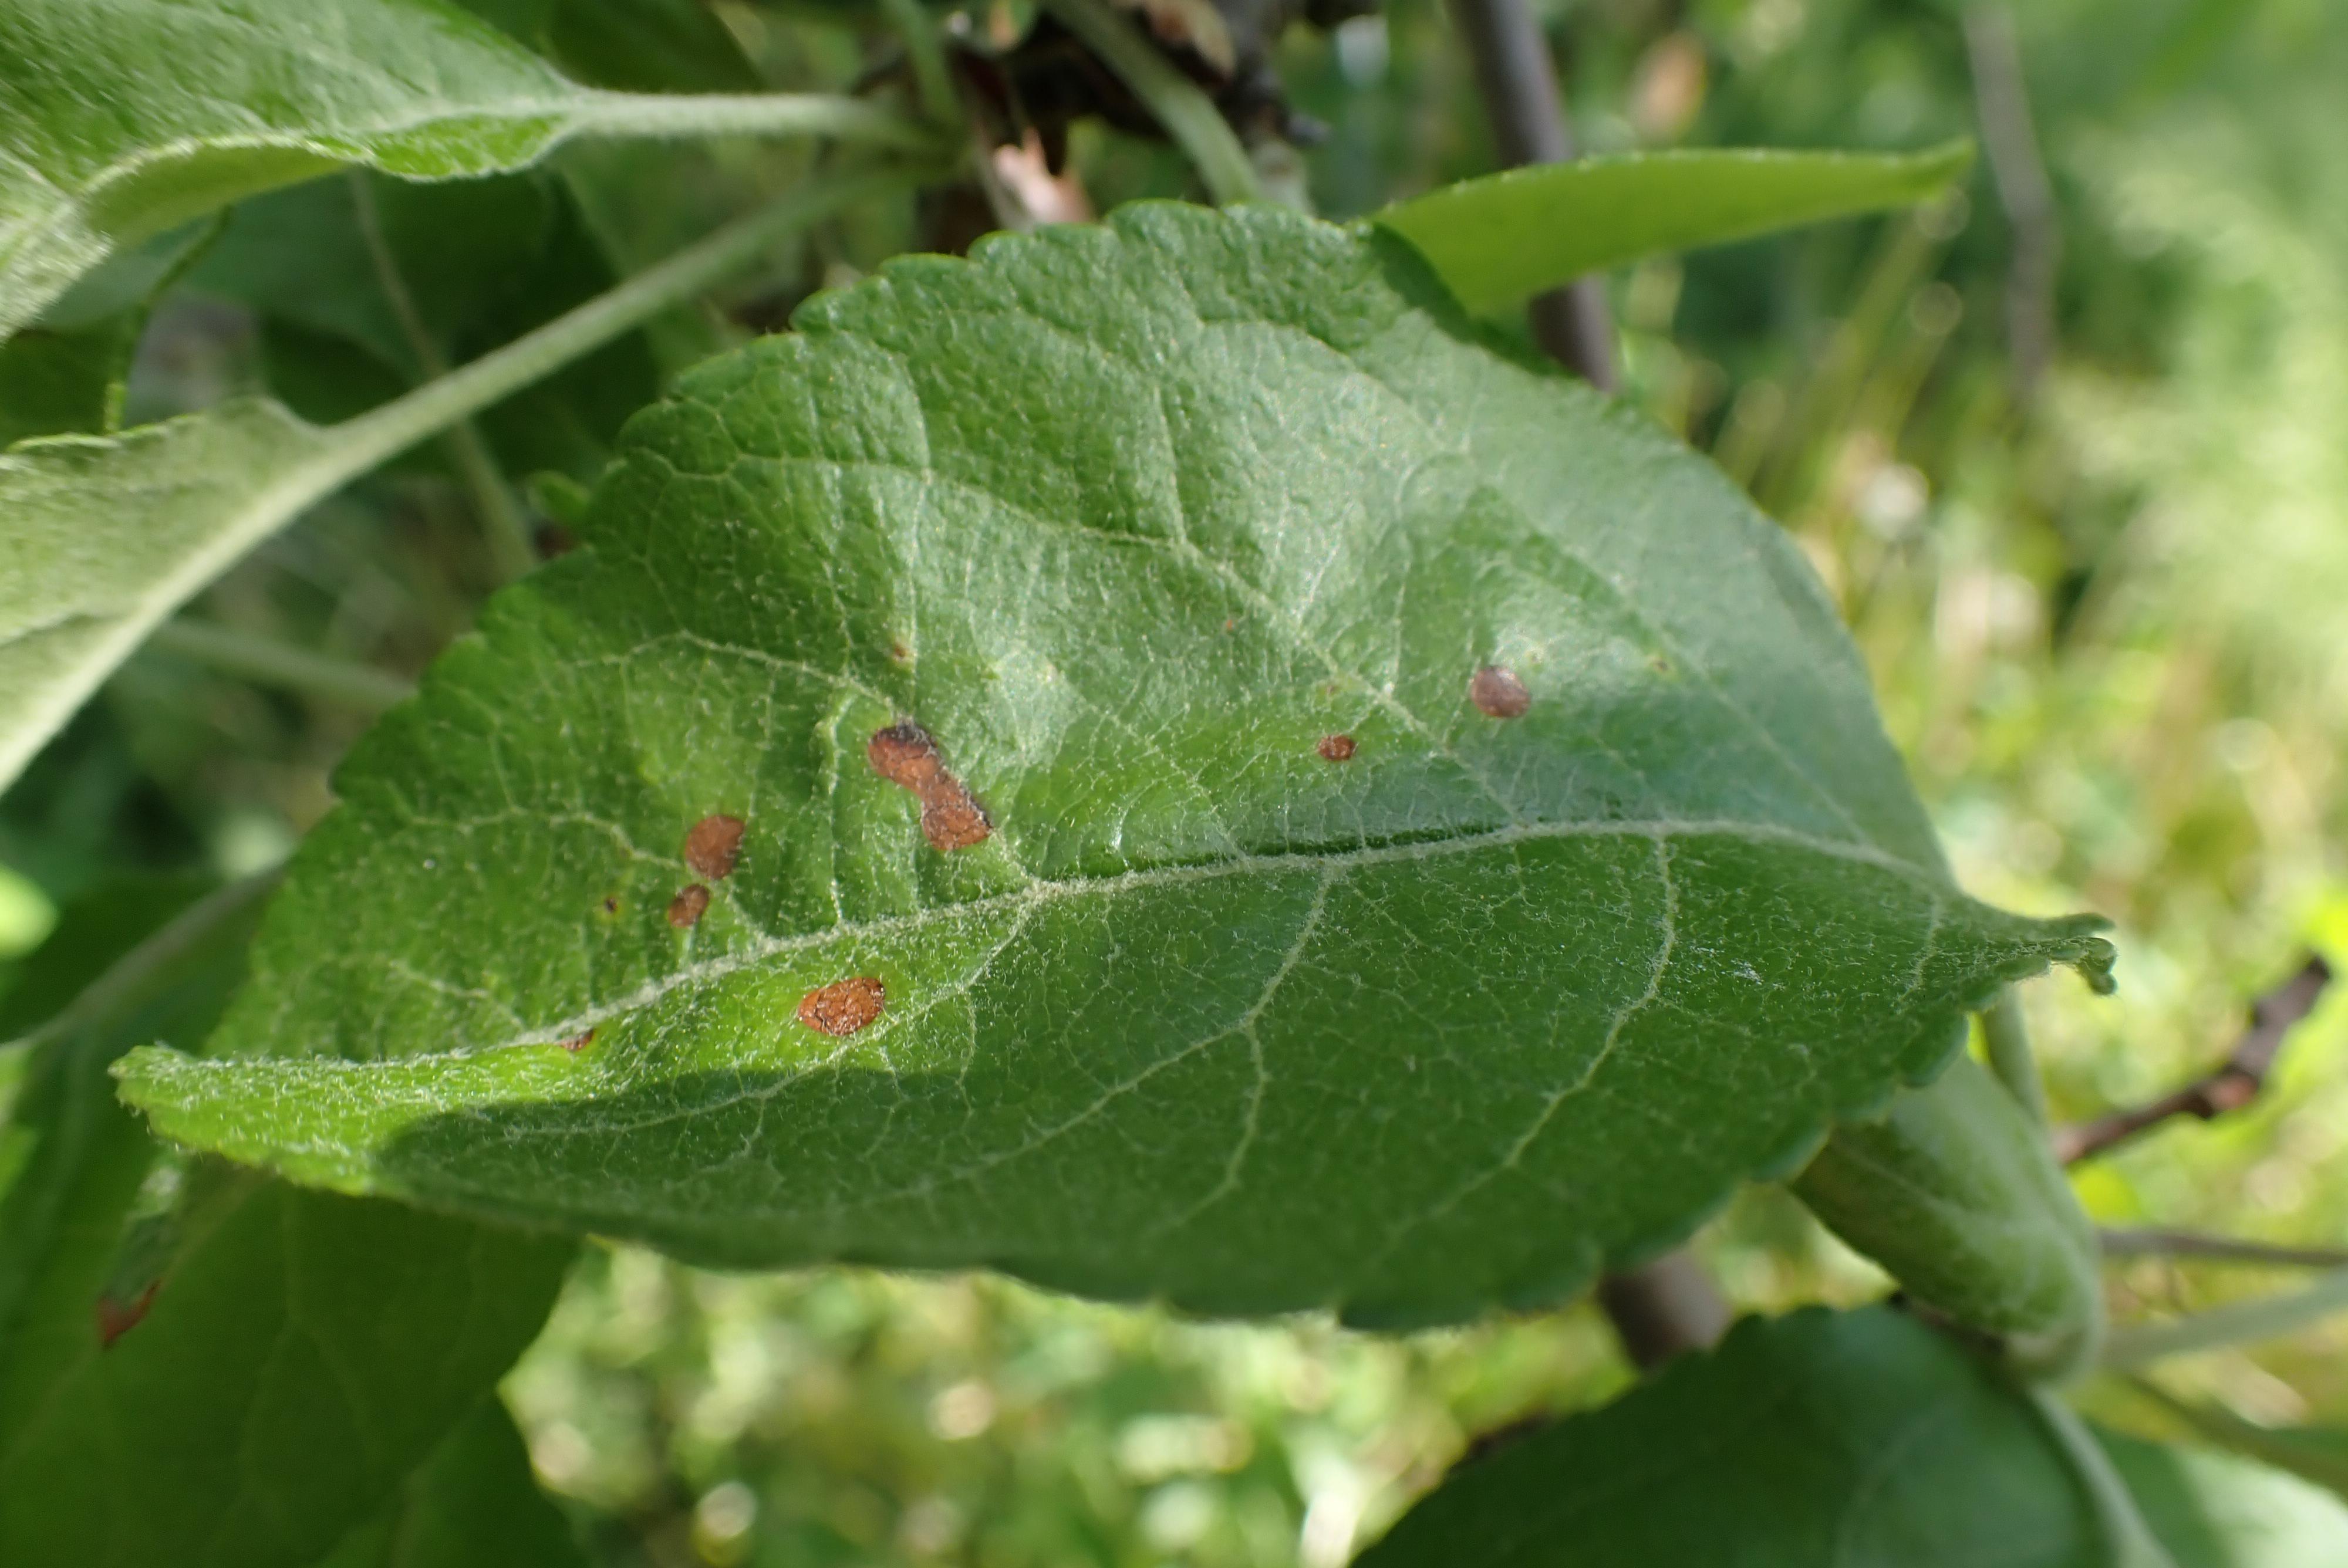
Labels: frog_eye_leaf_spot